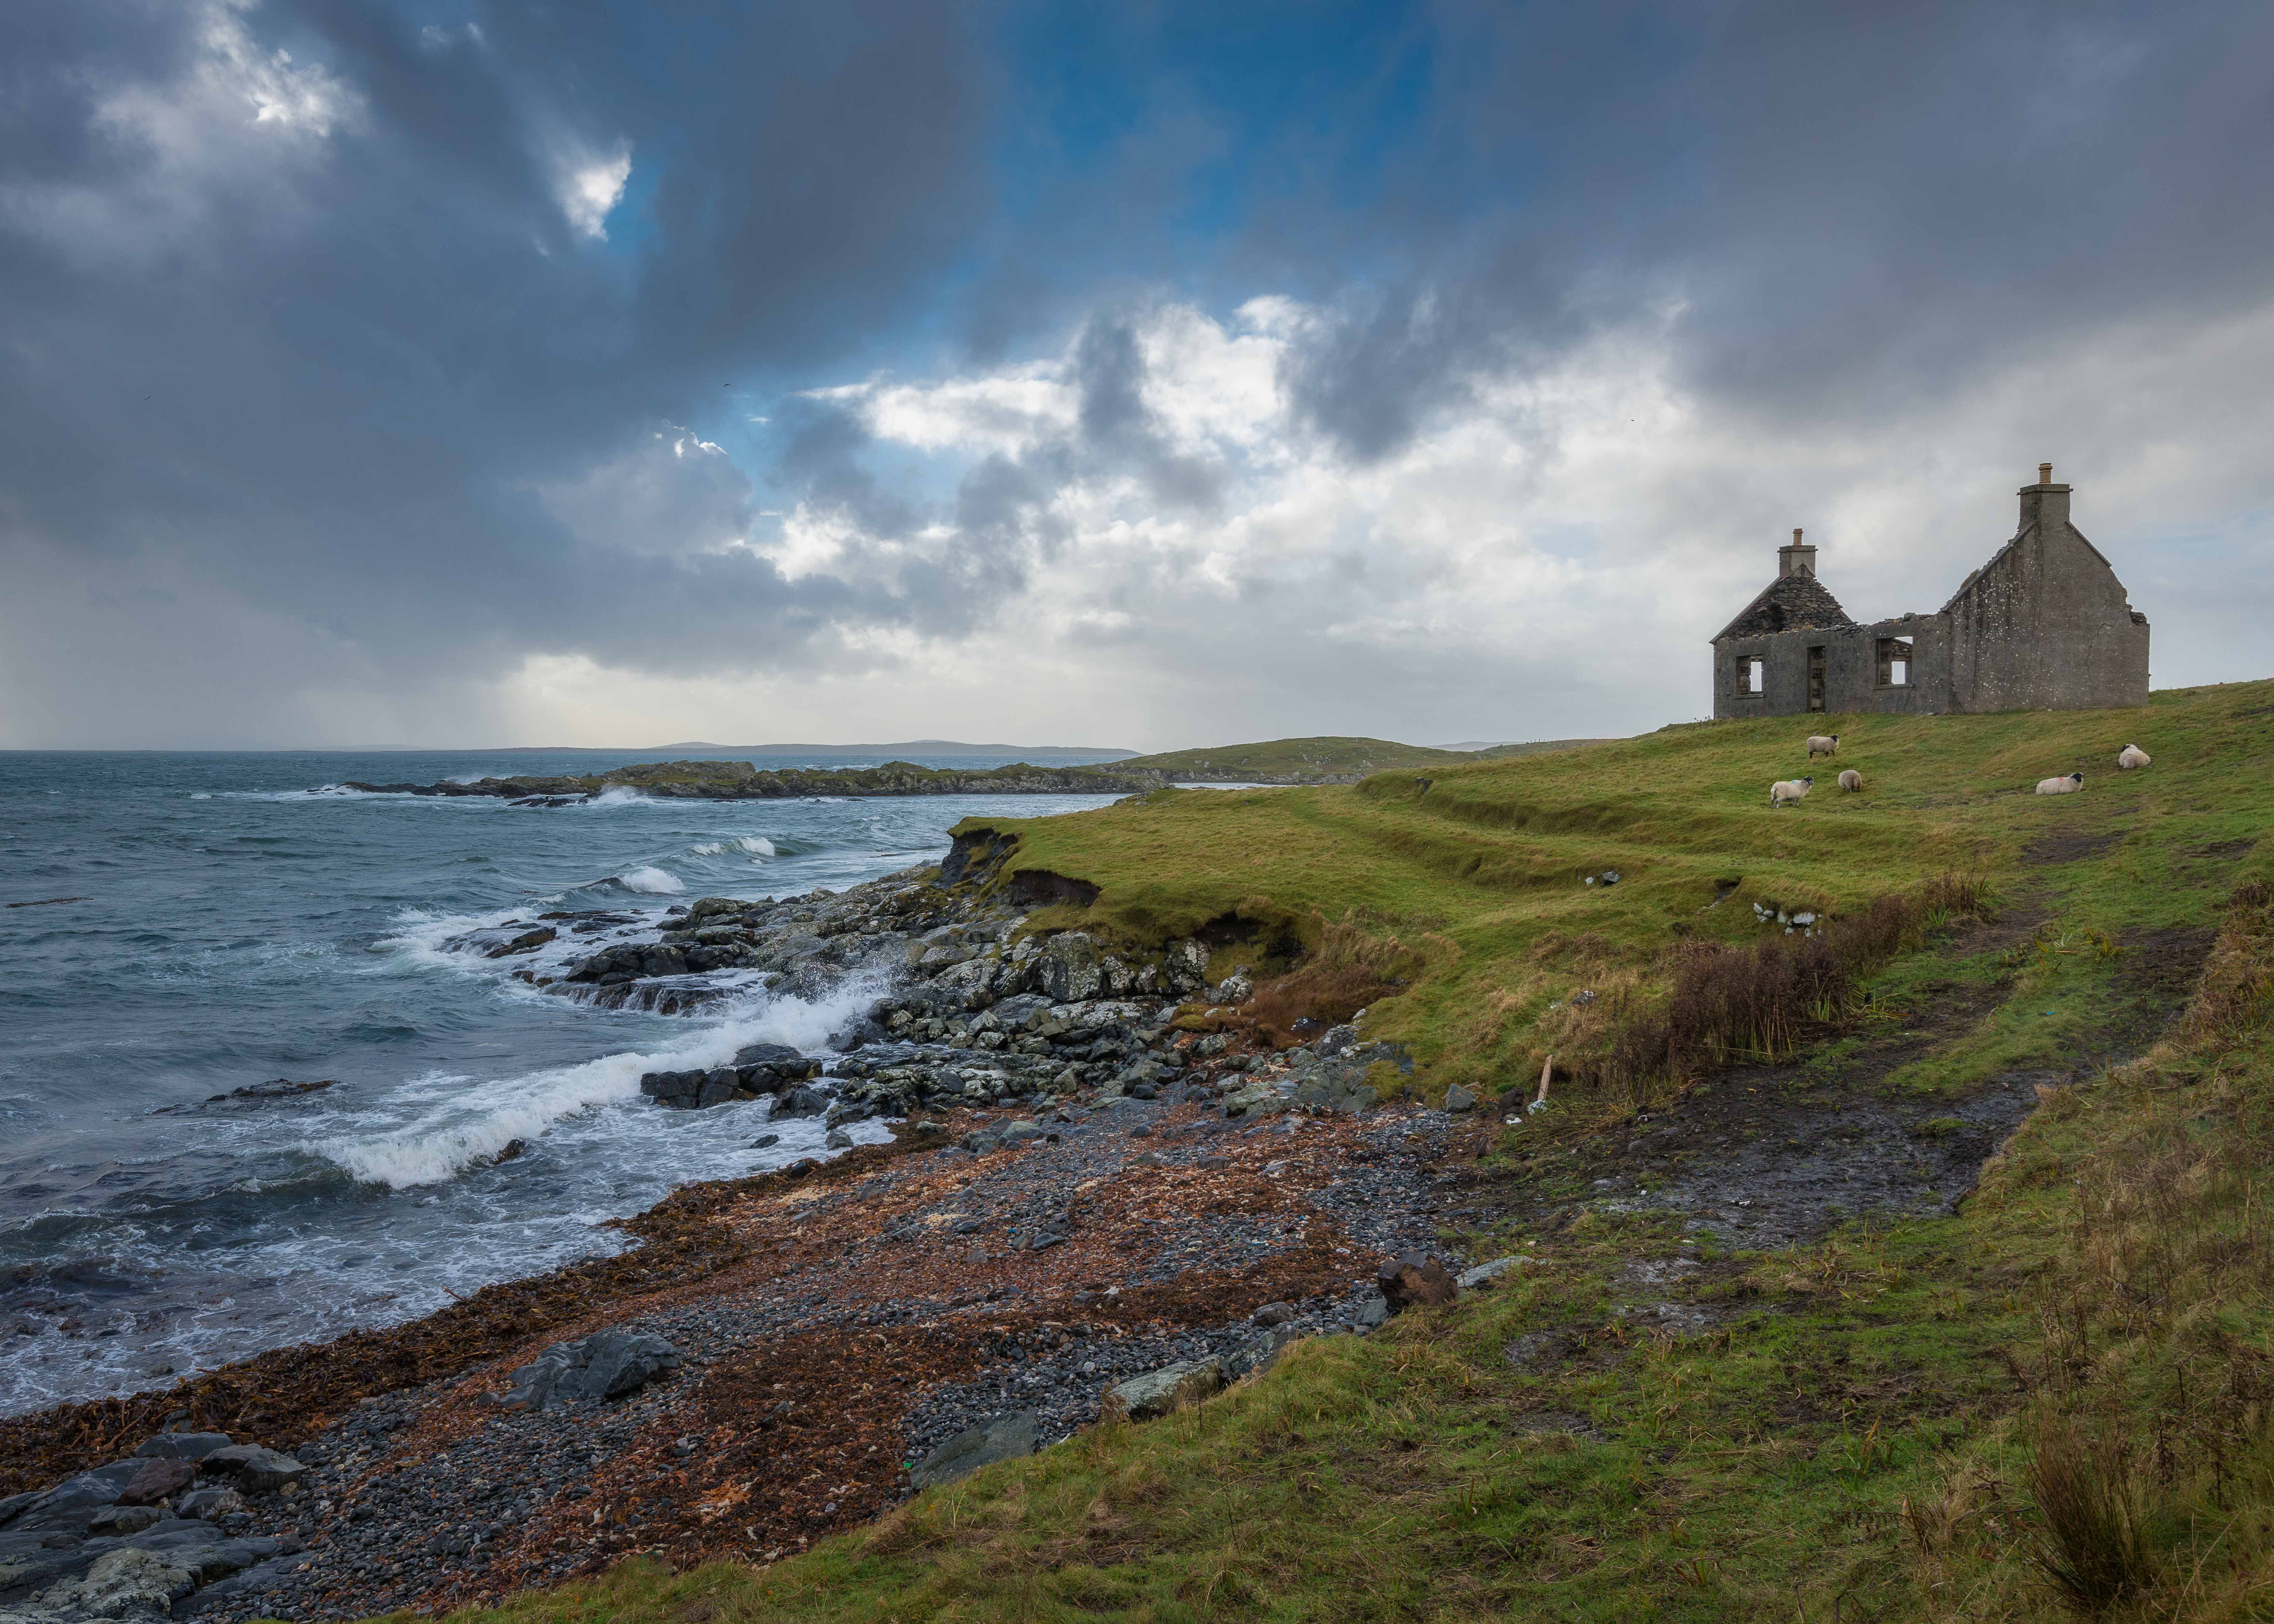
beach, landscape, sea, coast, water, rock, ocean, horizon, cloud, sky, house, shore, wave, wind, cliff, seaside, tower, sheep, seascape, scenery, weather, bay, ruin, terrain, body of water, rocks, uk, waves, clouds, ruins, animals, britishisles, scotland, britain, windy, loch, outerhebrides, cape